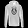
Label: Pullover